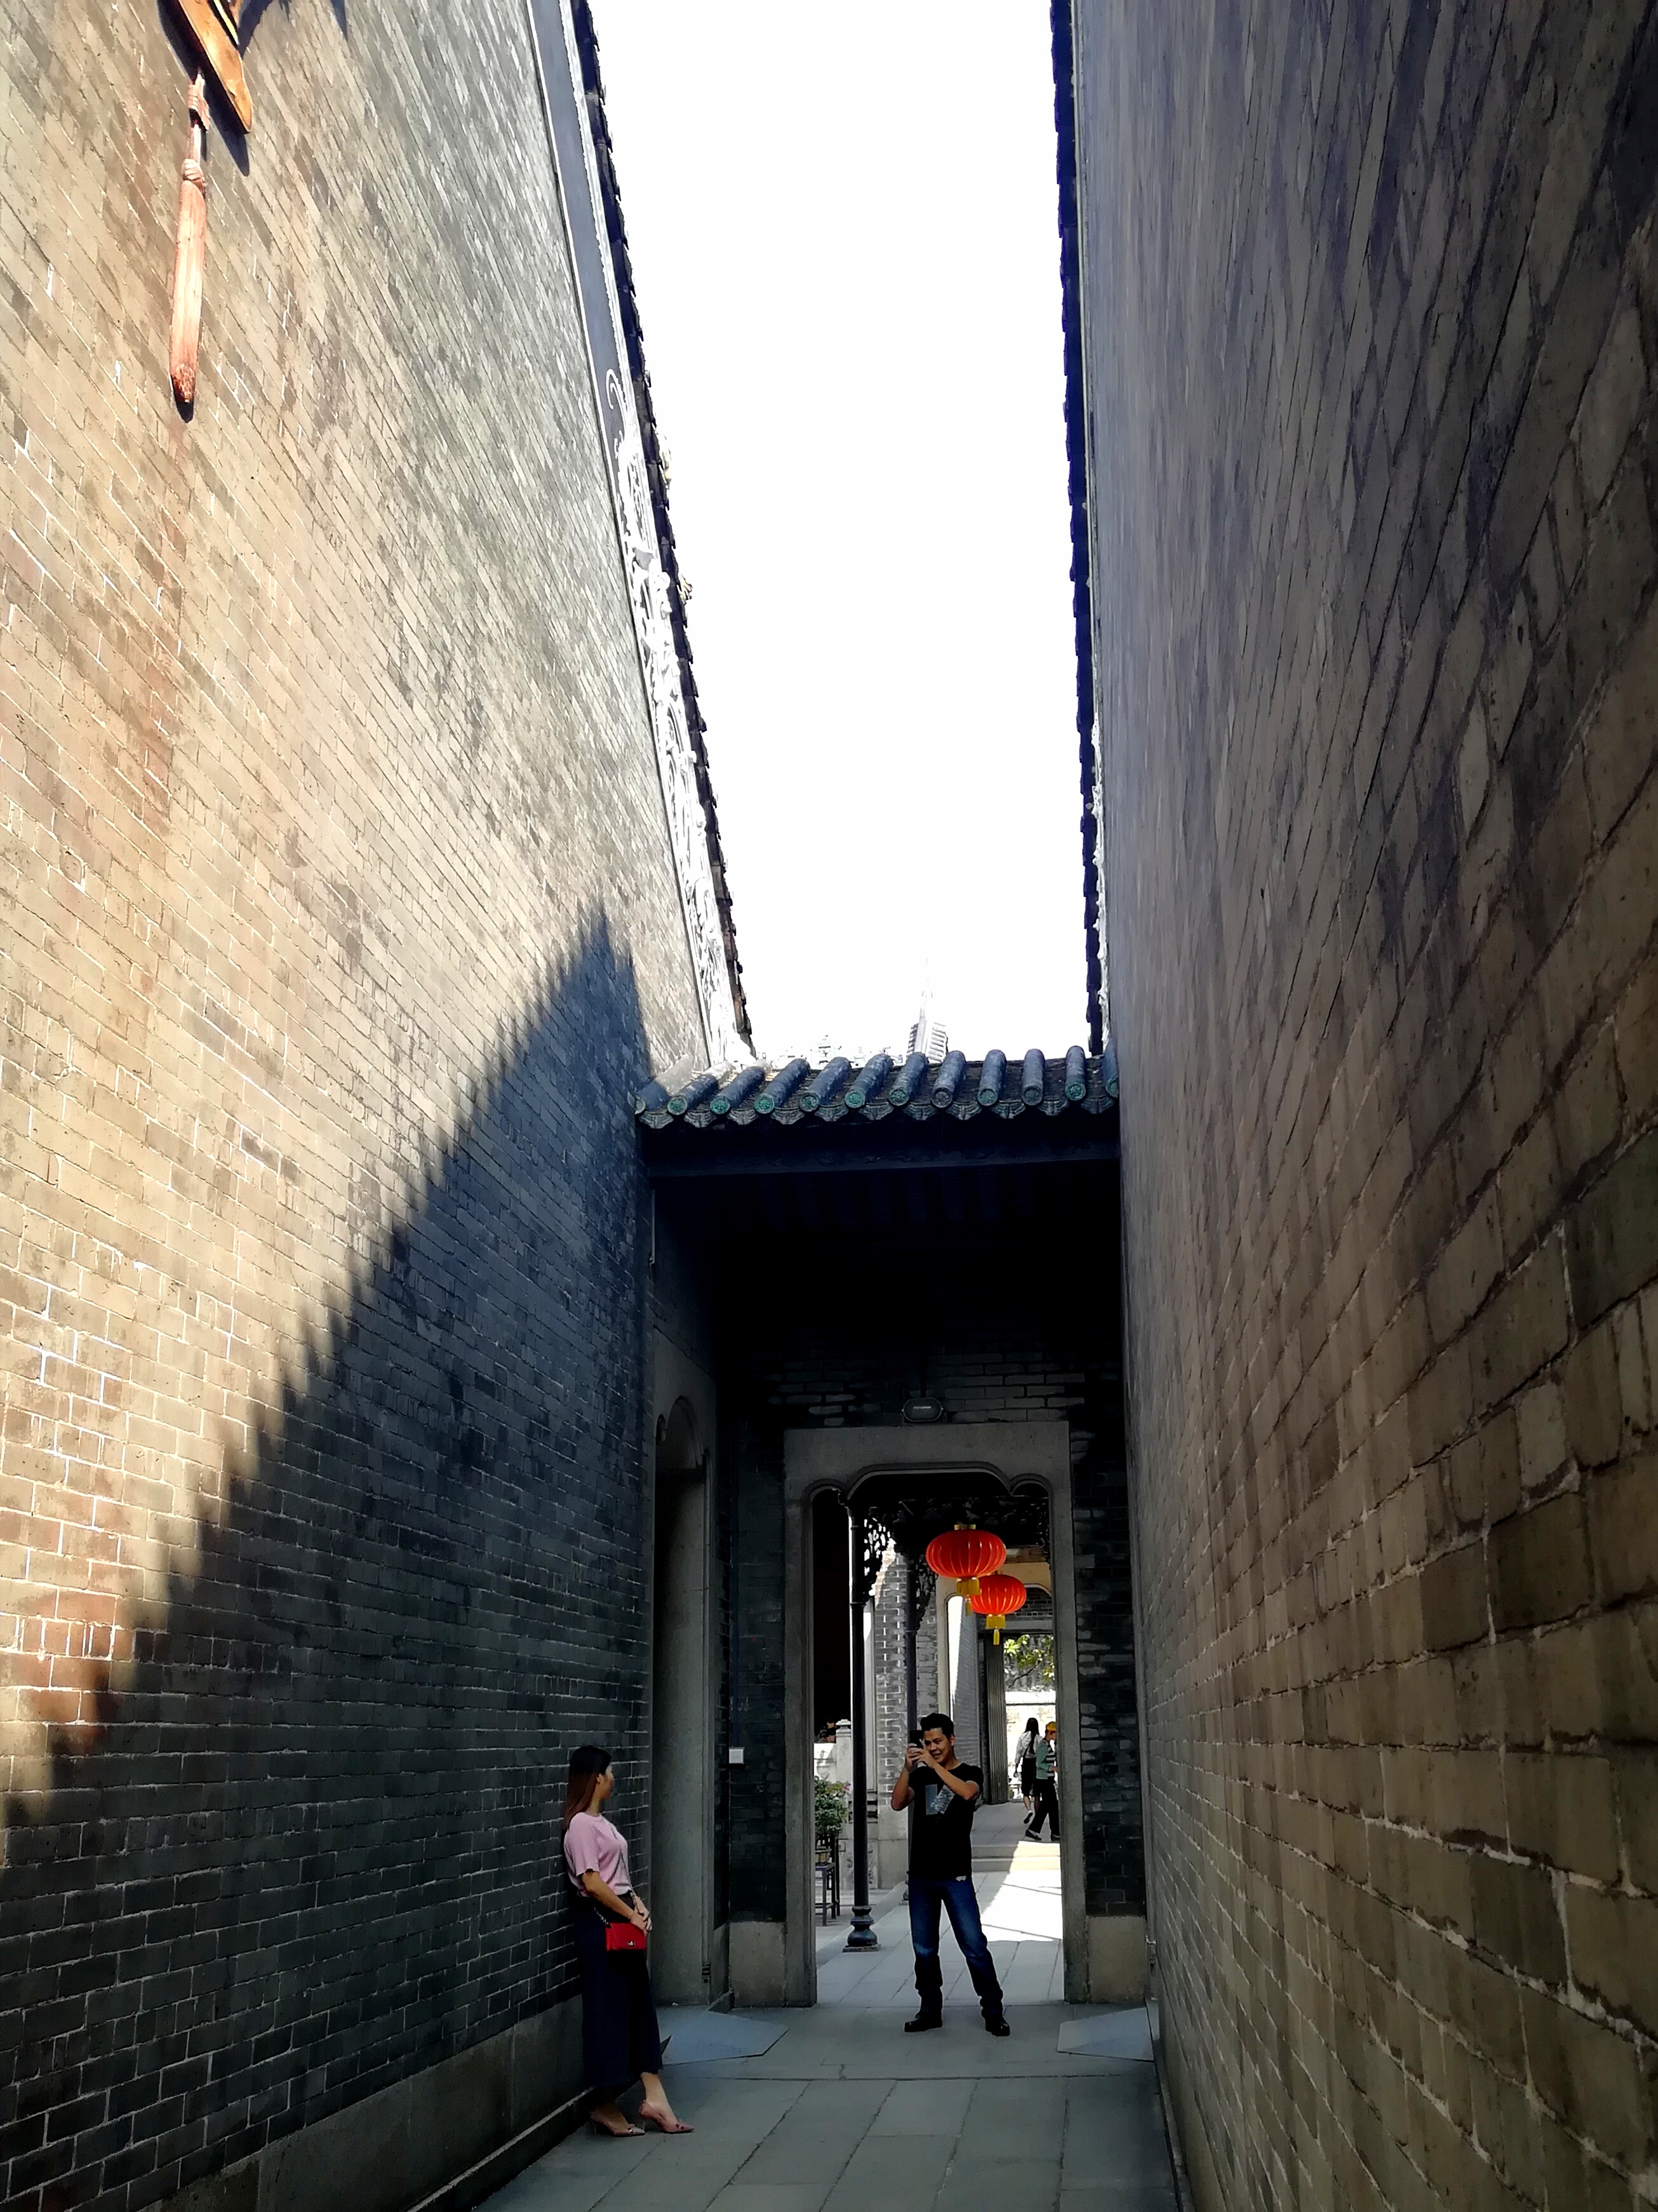
traditional building, traditional architecture, chinese building, alley, guangzhou, china, sky, road surface, brick, asphalt, facade, road, city, brickwork, symmetry, sidewalk, arch, wood, concrete, lane, medieval architecture, cobblestone, street, shadow, flooring, history, walkway, pedestrian, evening, tourism, fixed link, vacation, historic site, walking, arcade